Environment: real
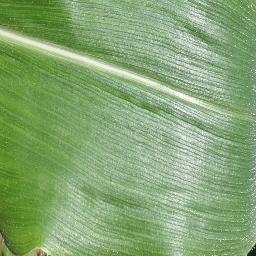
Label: healthy